UC Davis pepper spray incident

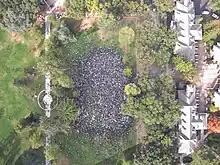
On November 21, 2011, the Public Laboratory for Open Technology and Science (PLOTS) launched a helium balloon and captured this image of the UC Davis community "gathered to voice their disapproval of the pepper spraying of non-violent protestors on campus".

On November 21, Katehi attended a large student protest attended by an estimated 5,000 people. After listening to their statements, Katehi said she was there to apologize. On the following day, she stated that the police had gone against her specific orders to act peacefully when removing tents or equipment, and not to proceed if there were too many students, and she had not approved the police use of riot gear. At a town hall meeting, she told around 1,000 students, "I want to unequivocally apologize to the entire community for the appalling use of pepper spray. I will do everything in my power to make sure nothing like that ever happens again." She said, "My instructions were for no arrests and no police force. I explicitly directed the chief of police that violence should be avoided at all costs."